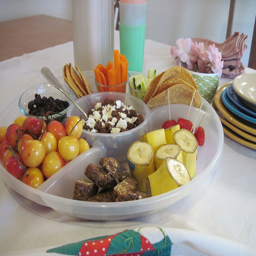
A white plate topped with different finger foods.
A divided appetizer plate with each section full sitting on a table.
A tray of food sits on top of a table.
A dish on a table with bananas, carrots, chips and a sauce.
A food tray with bananas, fudge, cherries, chips, carrots and cucumbers.